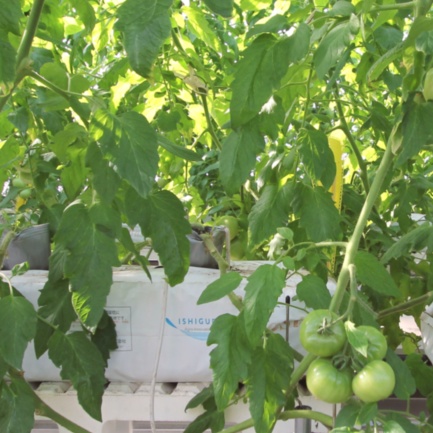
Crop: tomato